Waino Kauppi

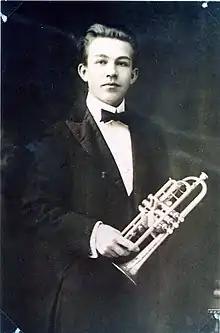
Young Waino Kauppi

Waino Kauppi (1898 – November 25, 1932) was a musician who played both the cornet and the trumpet. Known as the "Boy Wonder", at age 12 Kauppi was one of the first triple-tonguing cornetists. He played as a cornet soloist for bands like the Edwin McEnelly Orchestra, the Goldman Band and, his own, Waino Kauppi Suomi Orkesteri. He had numerous records to his credit.